Baleen whale

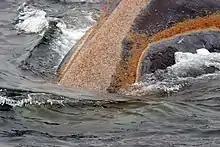
A colony of orange whale lice growing around a right whale's mouth

All modern mysticetes are obligate filter feeders, using their baleen to strain small prey items (including small fish, krill, copepods, and zooplankton) from seawater. Despite their carnivorous diet, a 2015 study revealed they house gut flora similar to that of terrestrial herbivores. Different kinds of prey are found in different abundances depending on location, and each type of whale is adapted to a specialized way of foraging.